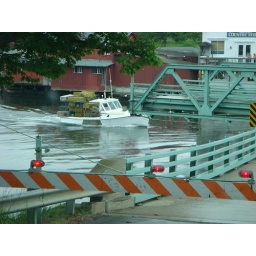
Lobster boat waiting to pass under swing bridge